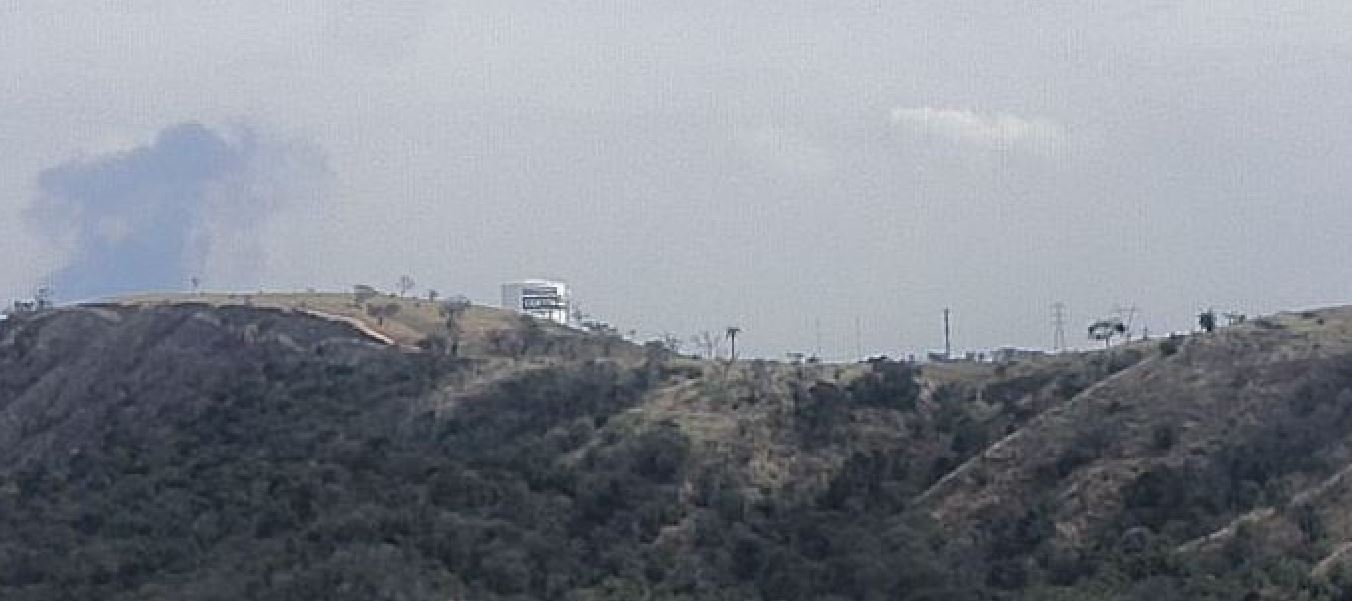
Fire: no
Smoke: yes